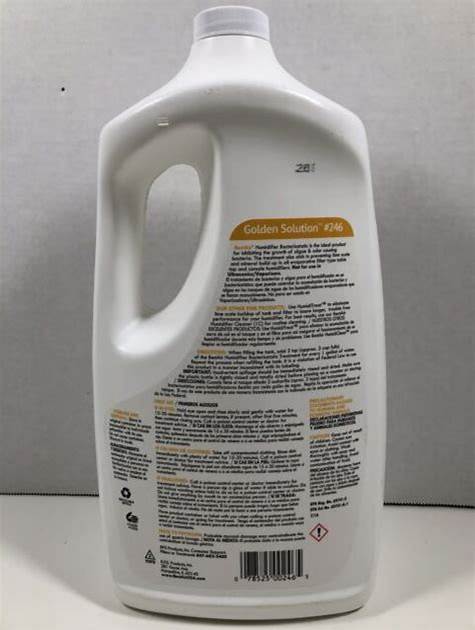
Waste category: plastic